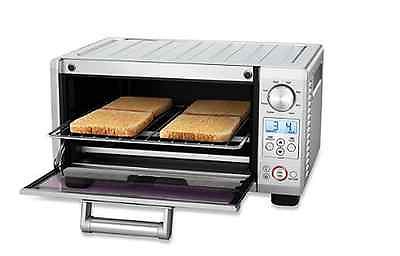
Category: toaster